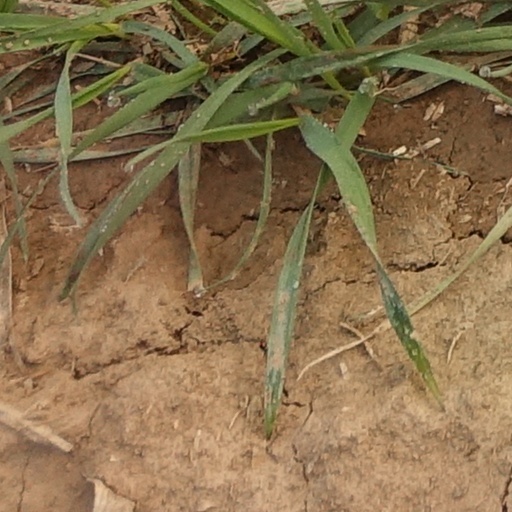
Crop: wheat